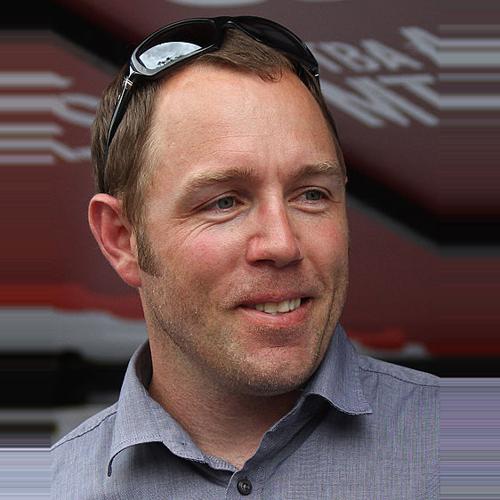
Age: 37